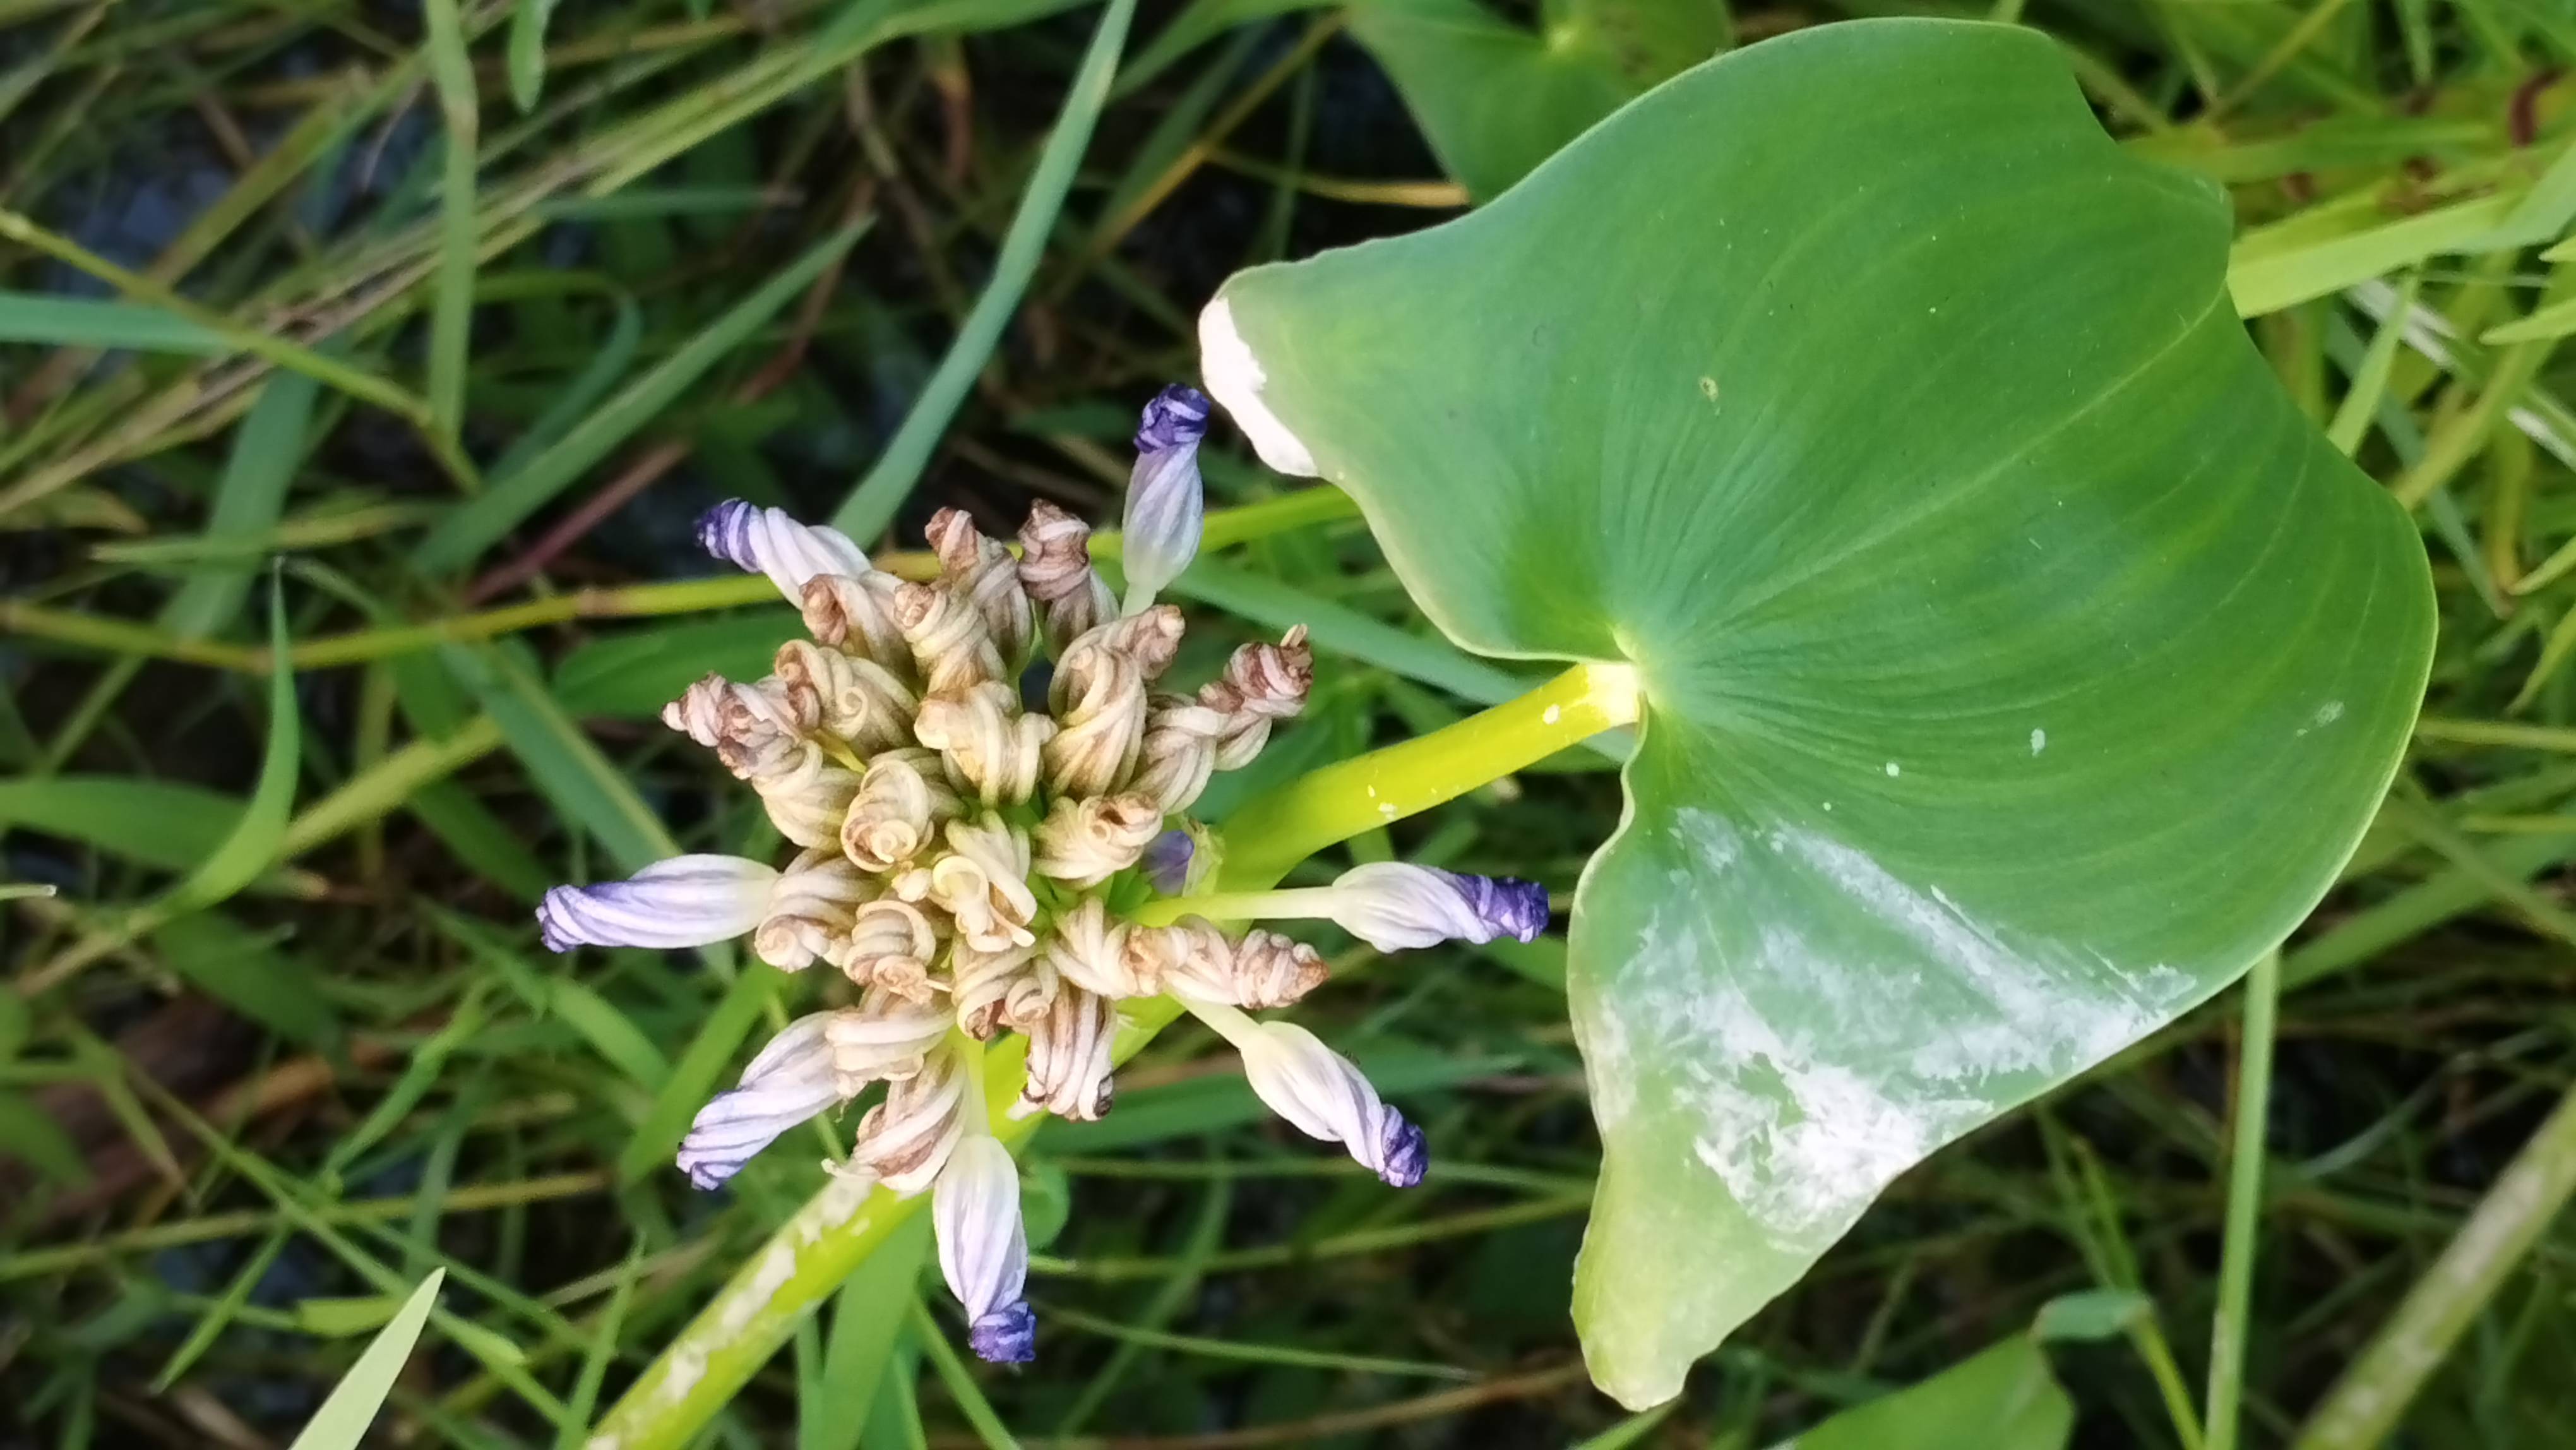
Species: Heartleaf False Pickerelweed (Monochoria korsakowii)